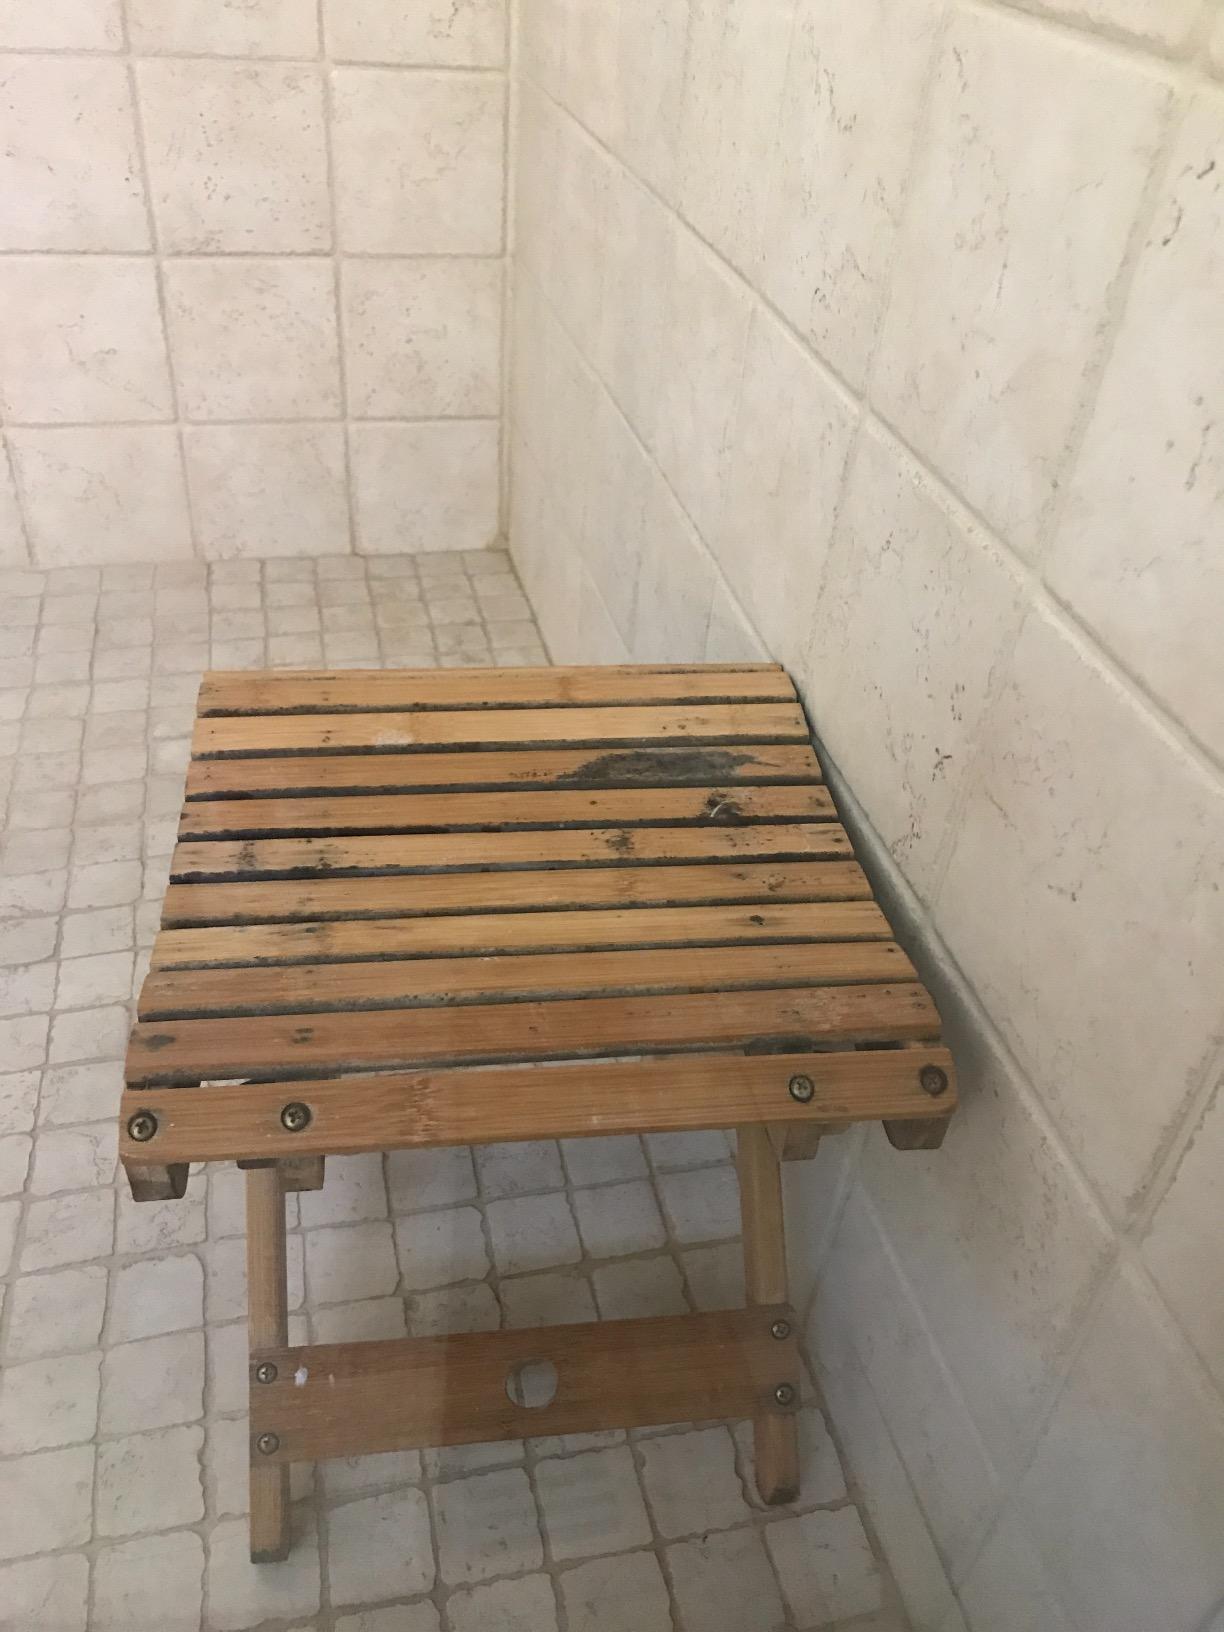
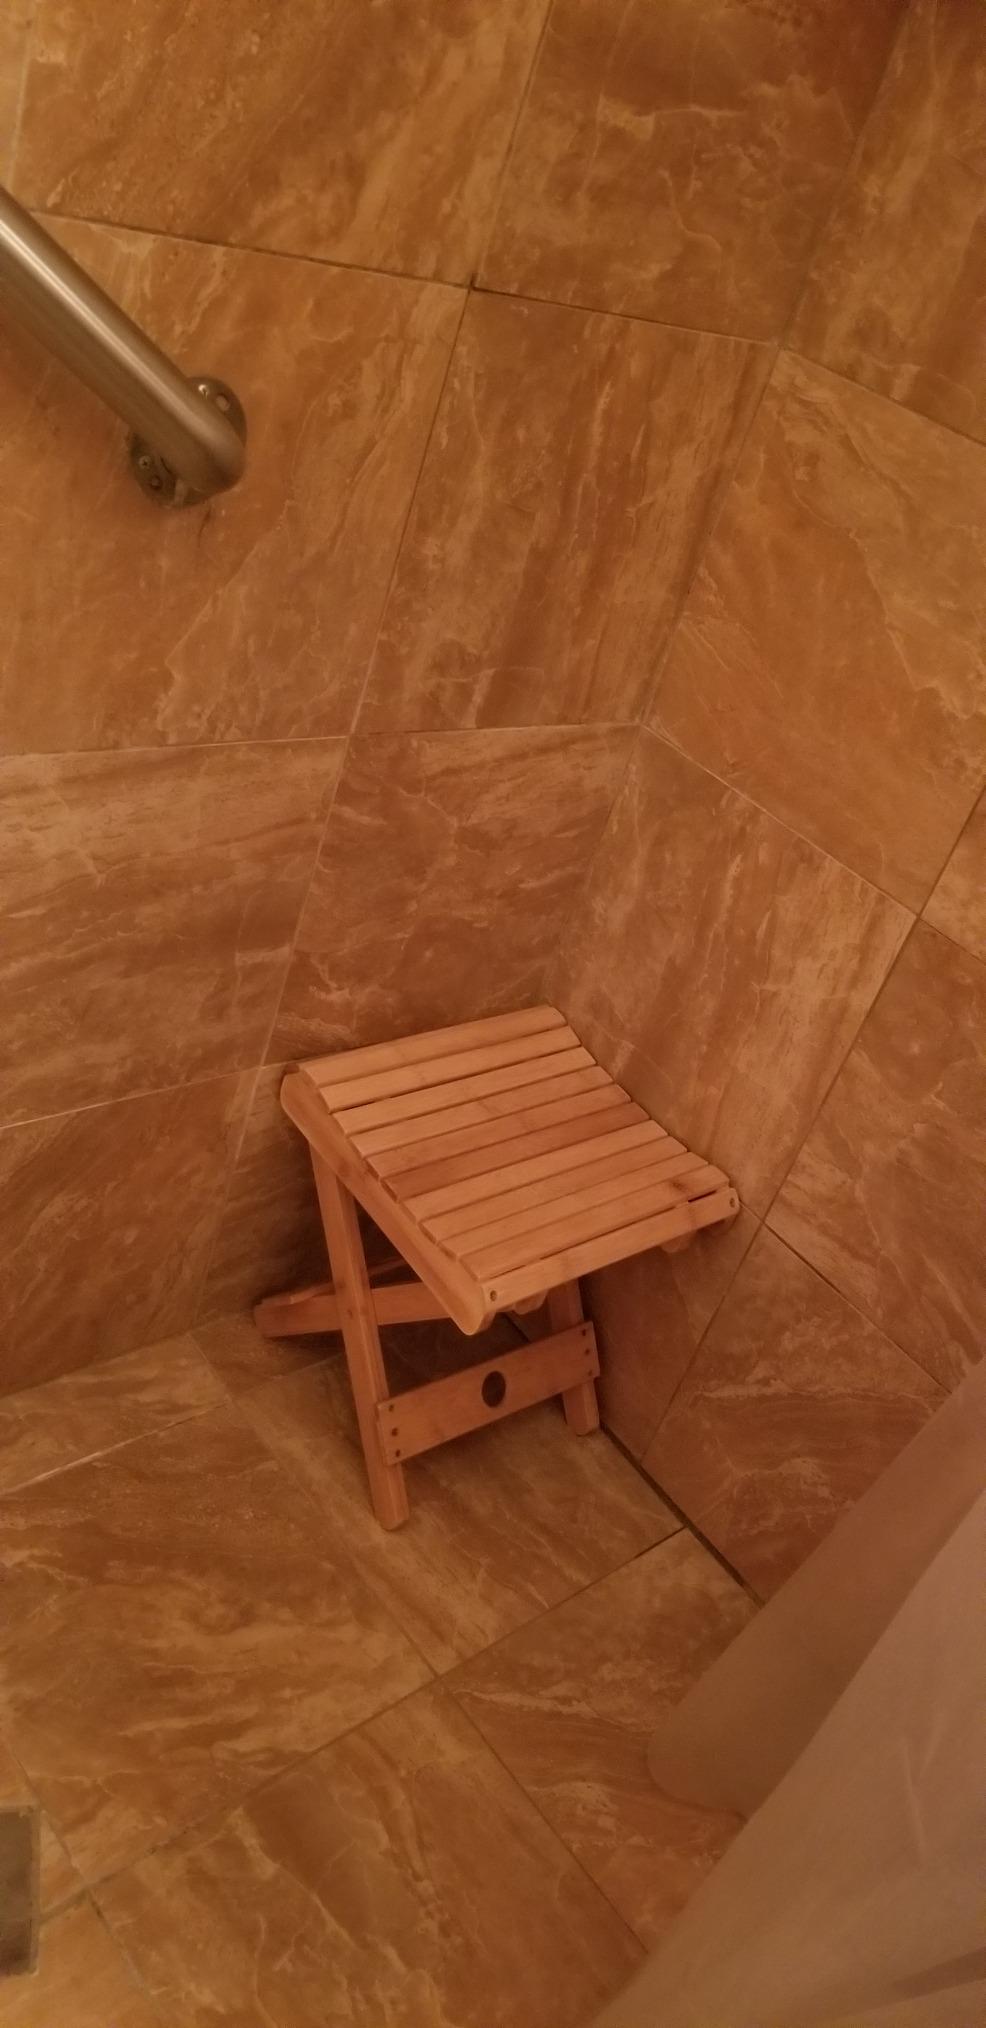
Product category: stool
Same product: yes